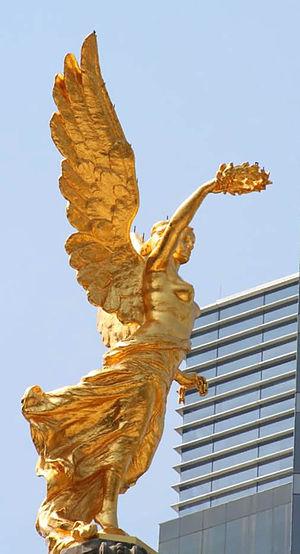
El Ángel de la Independencia est une colonne sise sur un rond-point du centre de Mexico à l'extrémité du Paseo de la Reforma. La colonne mesure 36 mètres, et la statue à son sommet, qui pèse 7 tonnes pour 6,7 mètres de hauteur, est faite bronze couvert de feuilles d'or. L'ensemble mesure 45 mètres, en comptant la base.